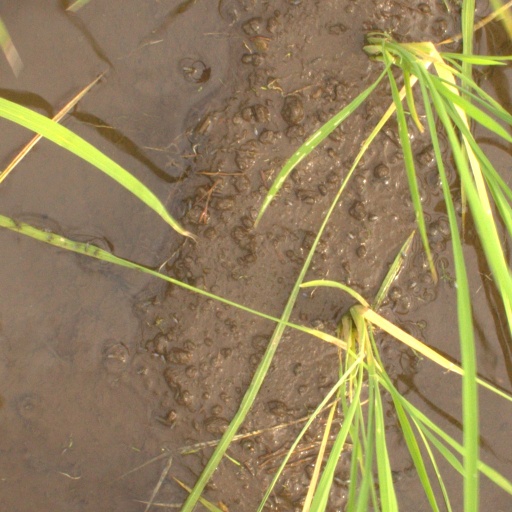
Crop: rice